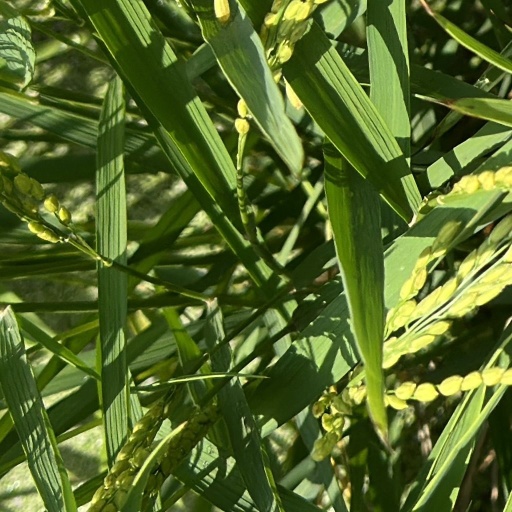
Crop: rice